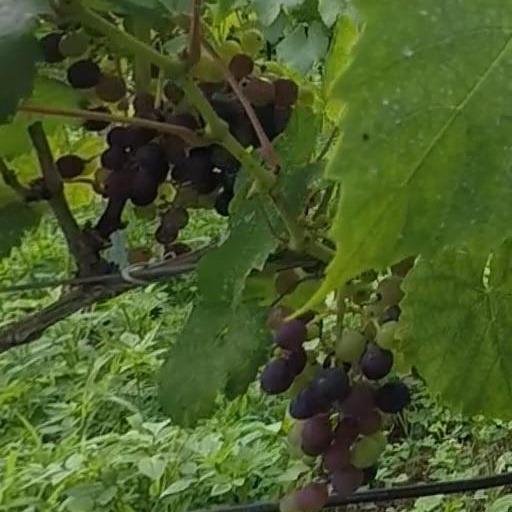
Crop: grape